Jeremy Affeldt

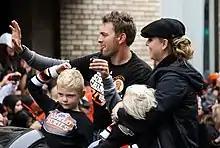
Affeldt with his family at the 2012 World Series victory parade

In the 2012 postseason, Affeldt appeared in 10 games, pitching innings, allowing 5 hits and 3 walks against 10 strikeouts and no runs. In Game 4 of the 2012 World Series, Affeldt provided key relief, striking out Detroit Tigers power hitters Miguel Cabrera, Prince Fielder, and Delmon Young in the eighth inning to preserve a 3–3 tie. The Giants would go on to win the game in the tenth inning, completing a sweep of the Tigers, earning Affeldt his second World Series ring. On November 13, 2012, Affeldt signed a three-year, $18 million contract to remain with the Giants through the 2015 season.